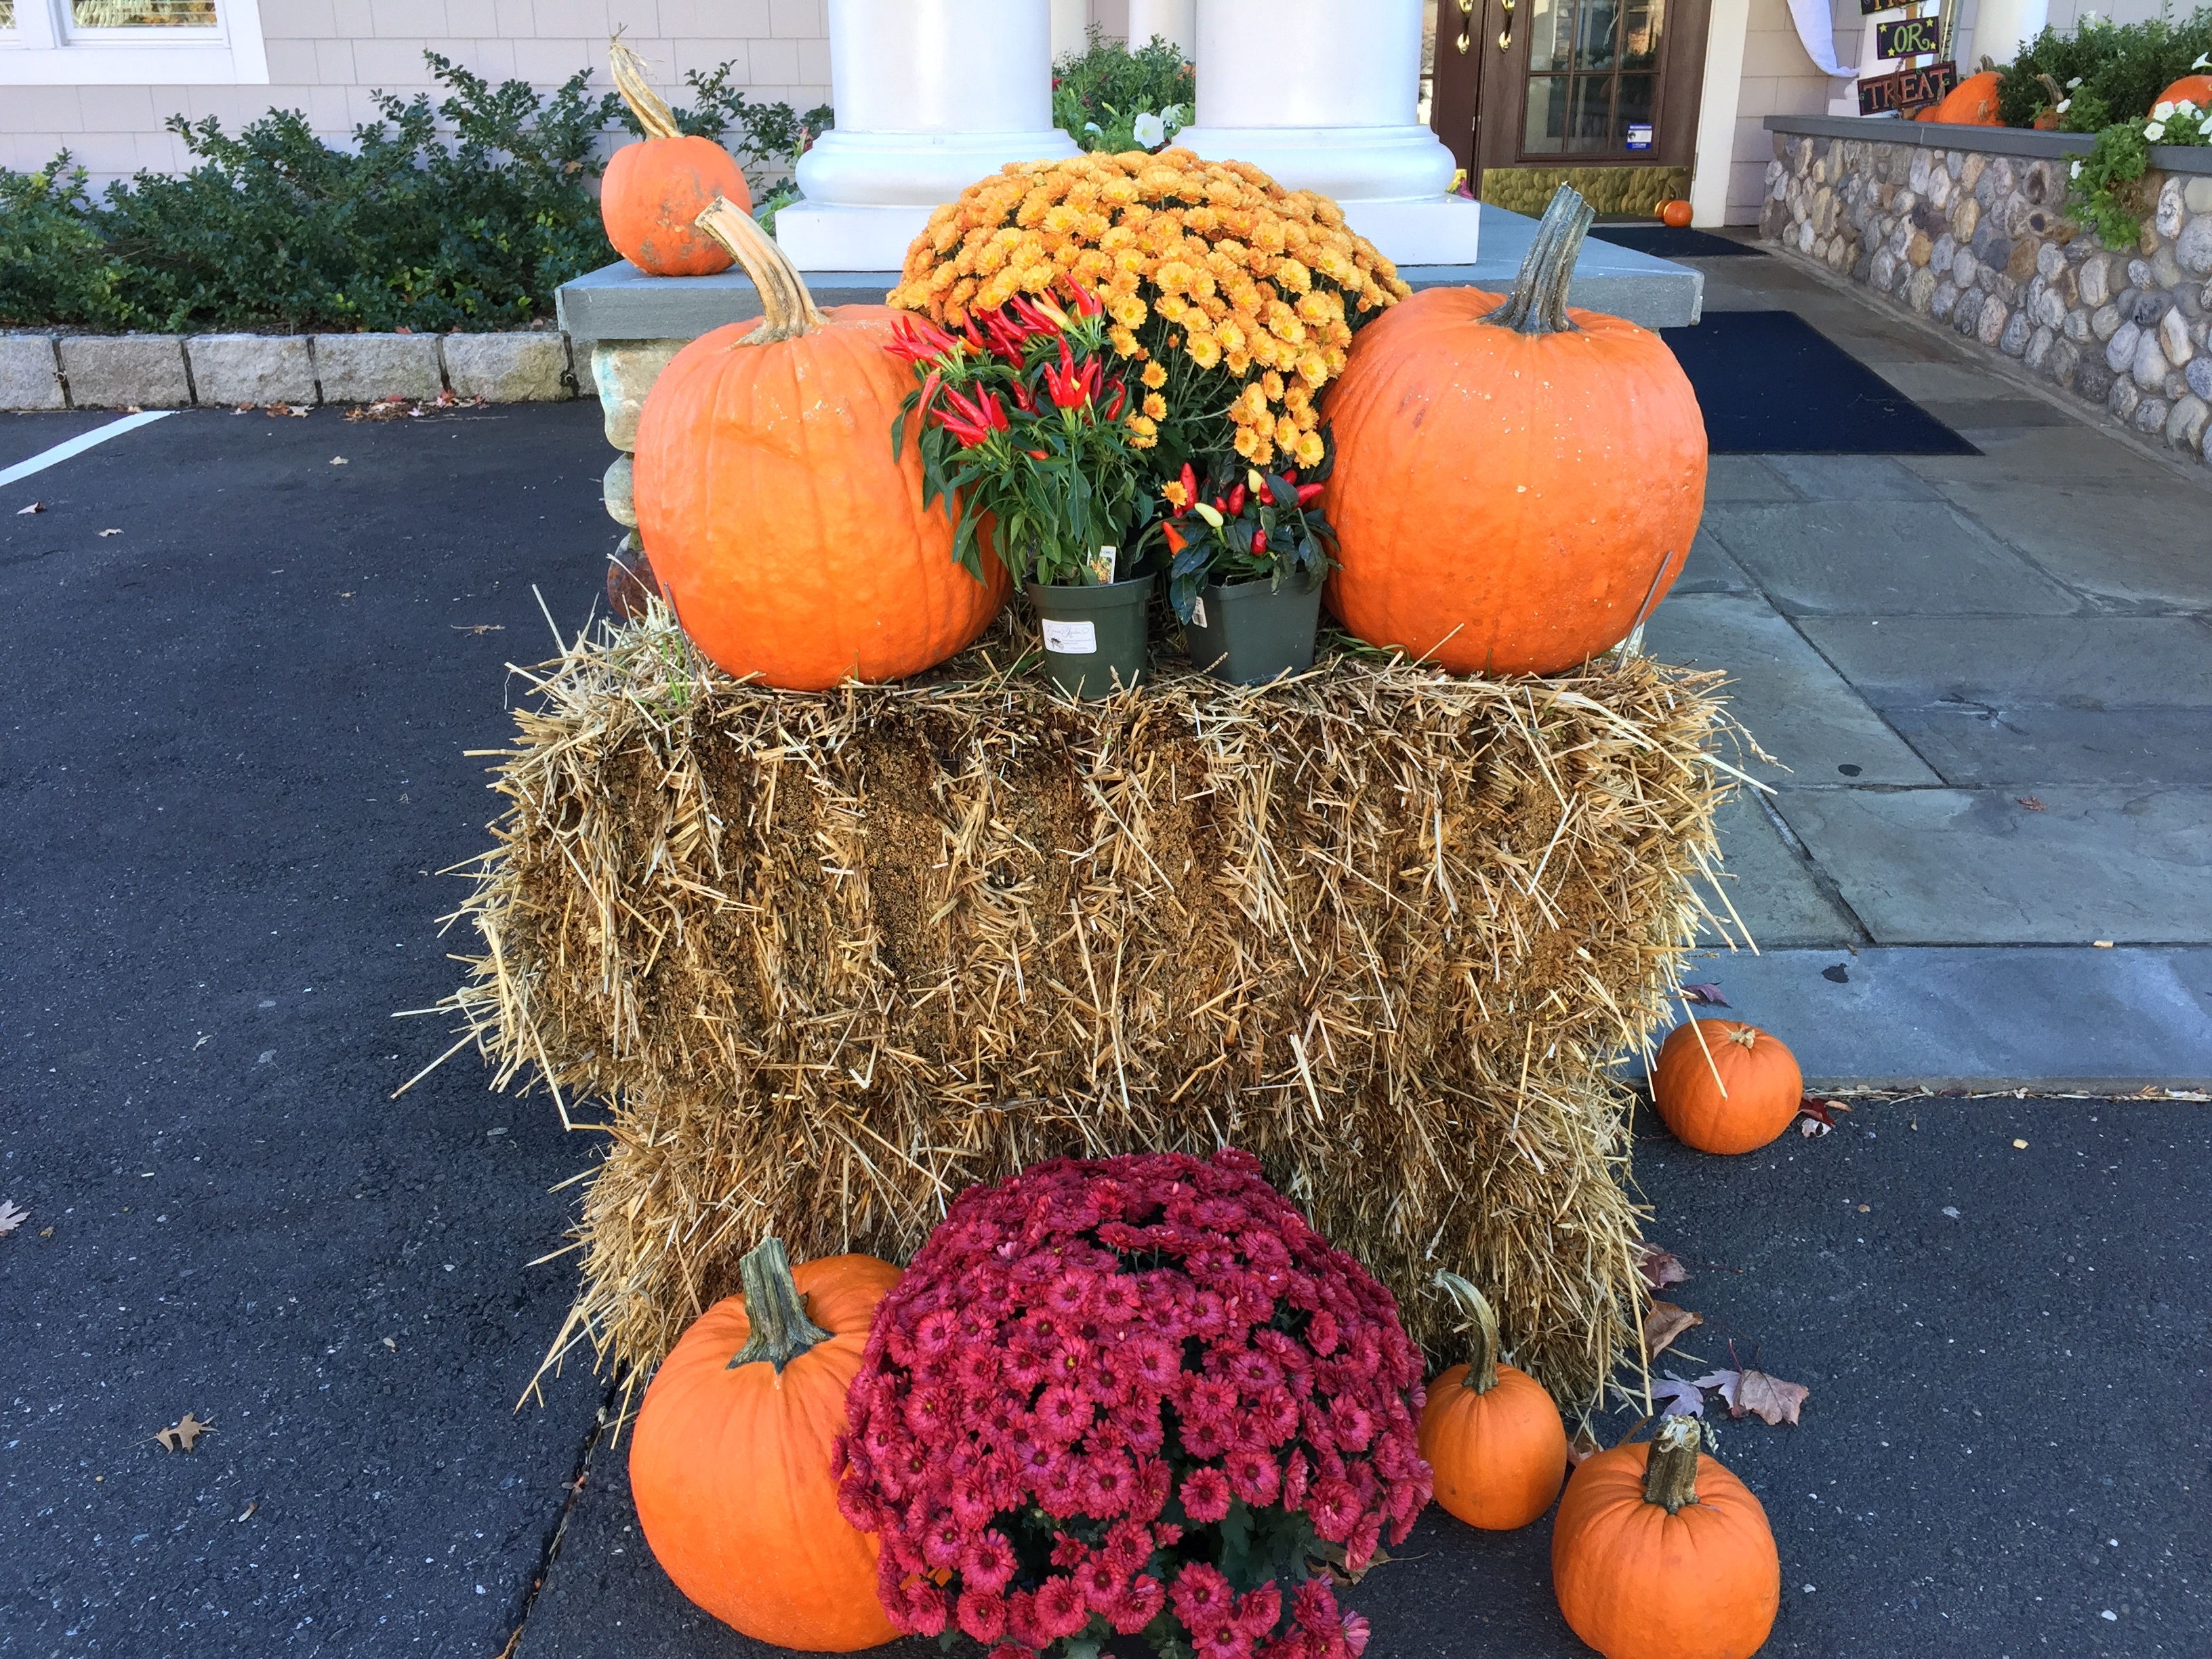
hay, flower, autumn, pumpkin, halloween, holiday, pumpkins